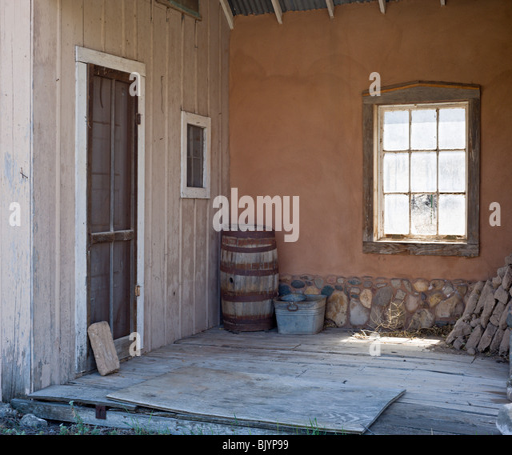
an old house wild west town